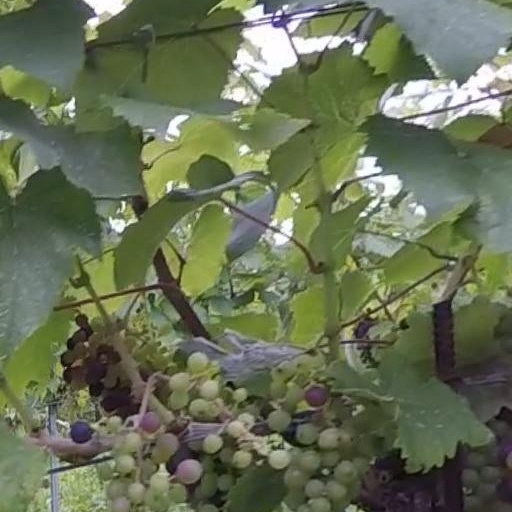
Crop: grape